Montjuïc

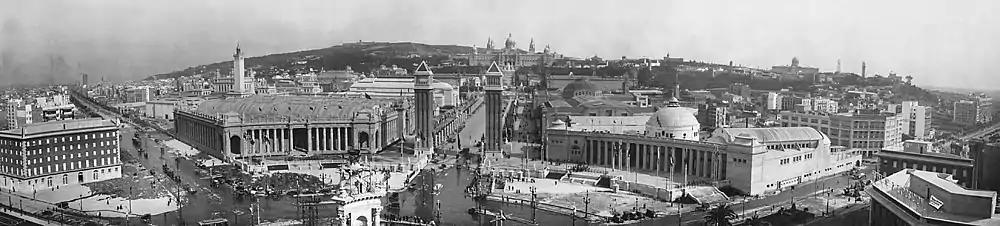
Panorama of the 1929 Barcelona International Exposition

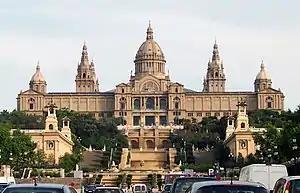
The

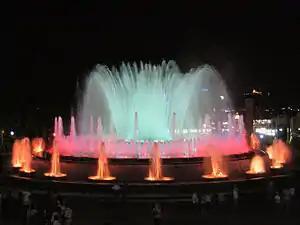
Magic Fountain of Montjuïc

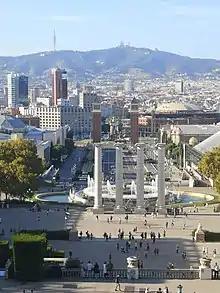
View from Montjuic

Naturally wooded, the slopes of the Montjuïc were traditionally used to grow food and graze animals by the people of the neighbouring Ciutat Vella. In the 1890s, the forests were partially cleared, opening space for parklands. The site was selected to host the 1929 International Exposition (a World's Fair), for which the first large-scale construction on the hill began. The surviving buildings from this effort include the grand , the Estadi Olímpic (the Olympic stadium), the ornate Magic Fountain of Montjuïc (Font Màgica), and a grand staircase leading up from the foot of Montjuïc at the south end of the Avinguda de la Reina Maria Cristina, past the Font Màgica and through the Plaça del Marquès de Foronda and the Plaça de les Cascades to the .